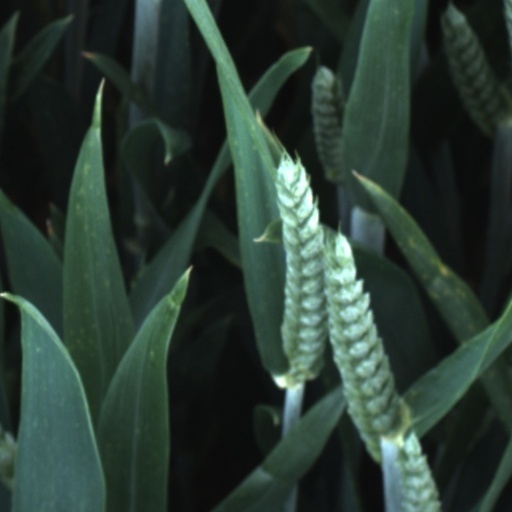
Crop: wheat